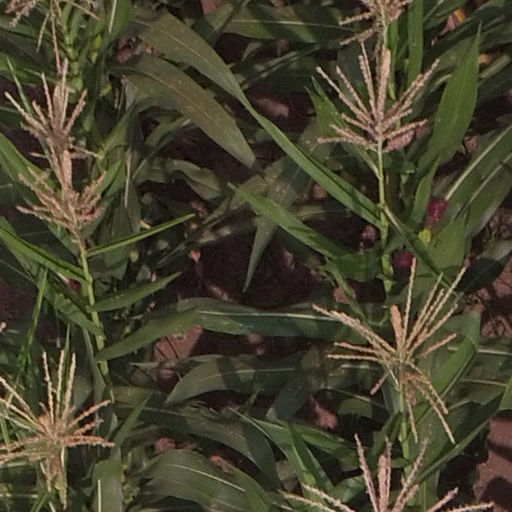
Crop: maize; corn